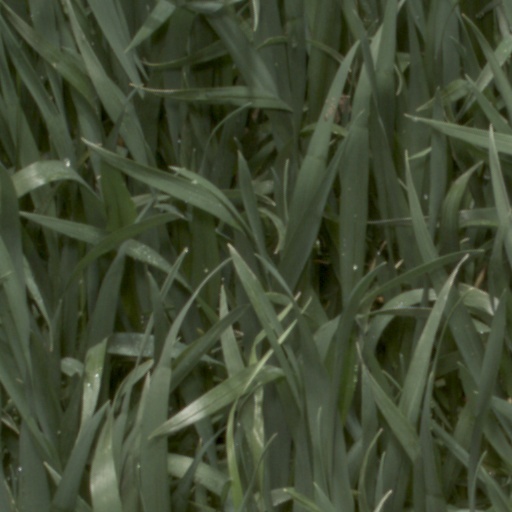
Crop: wheat